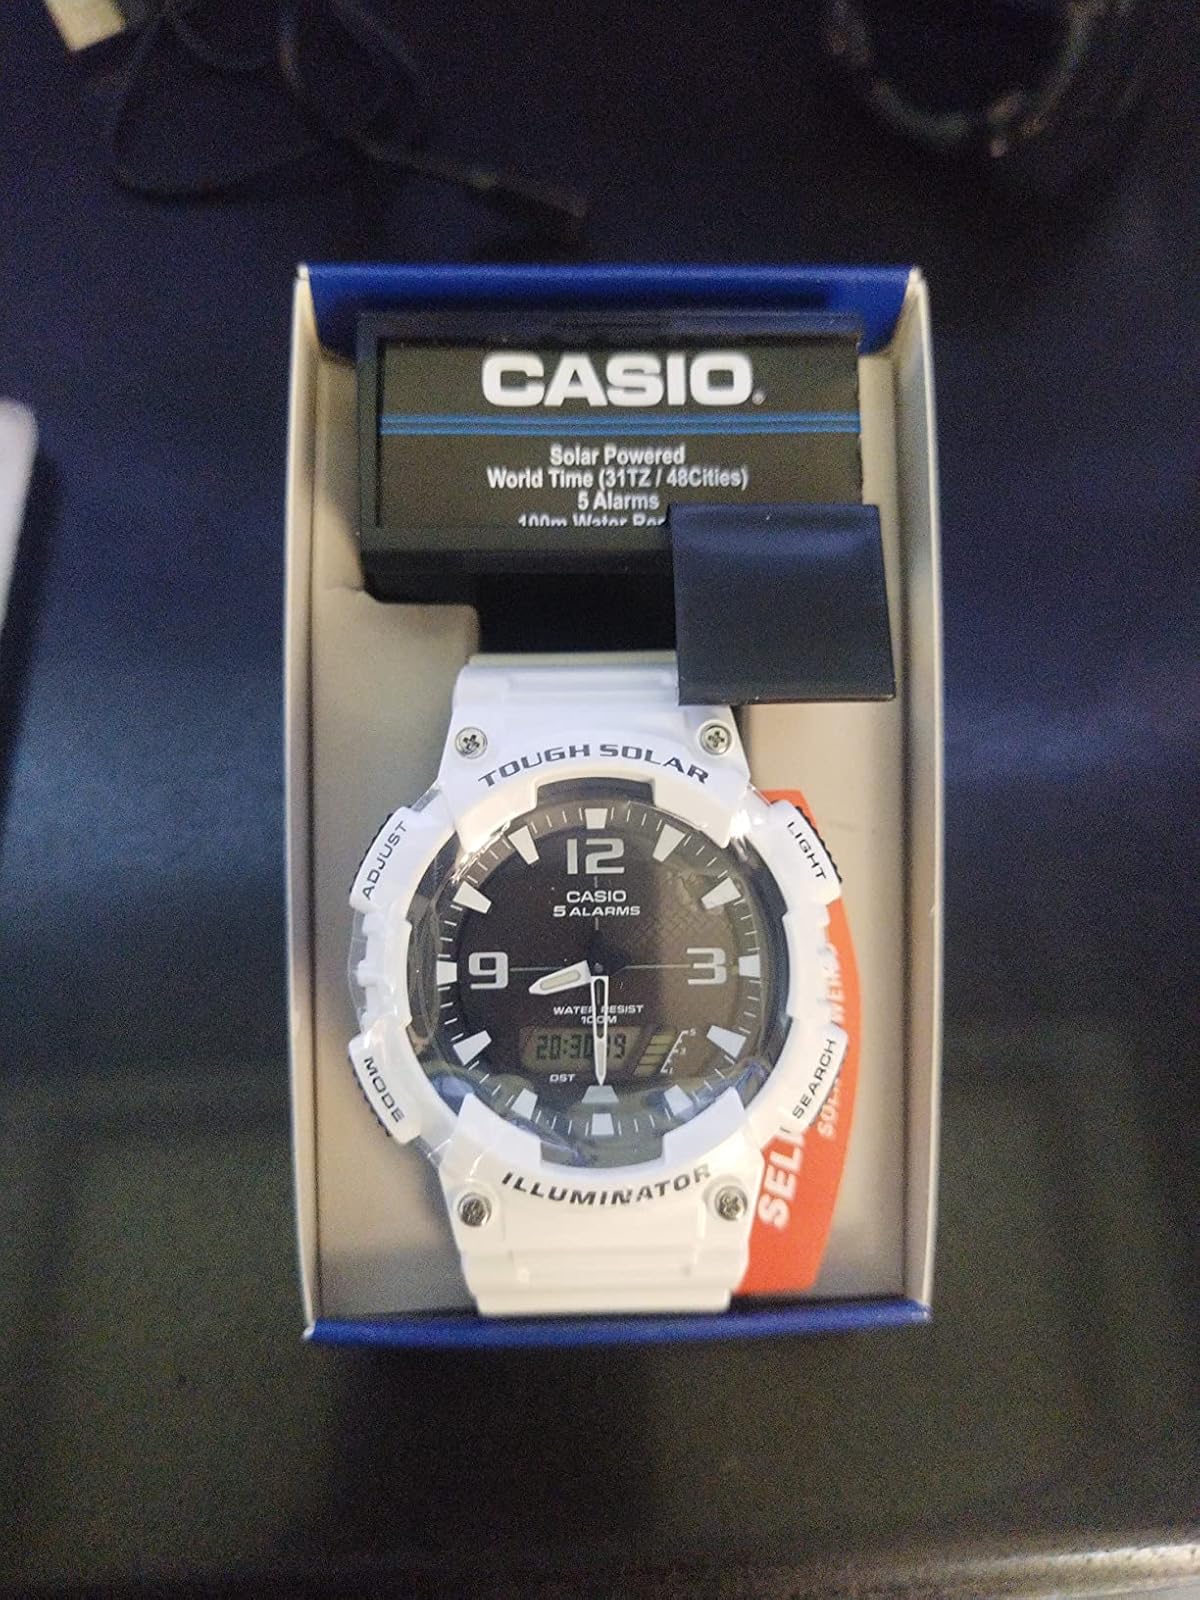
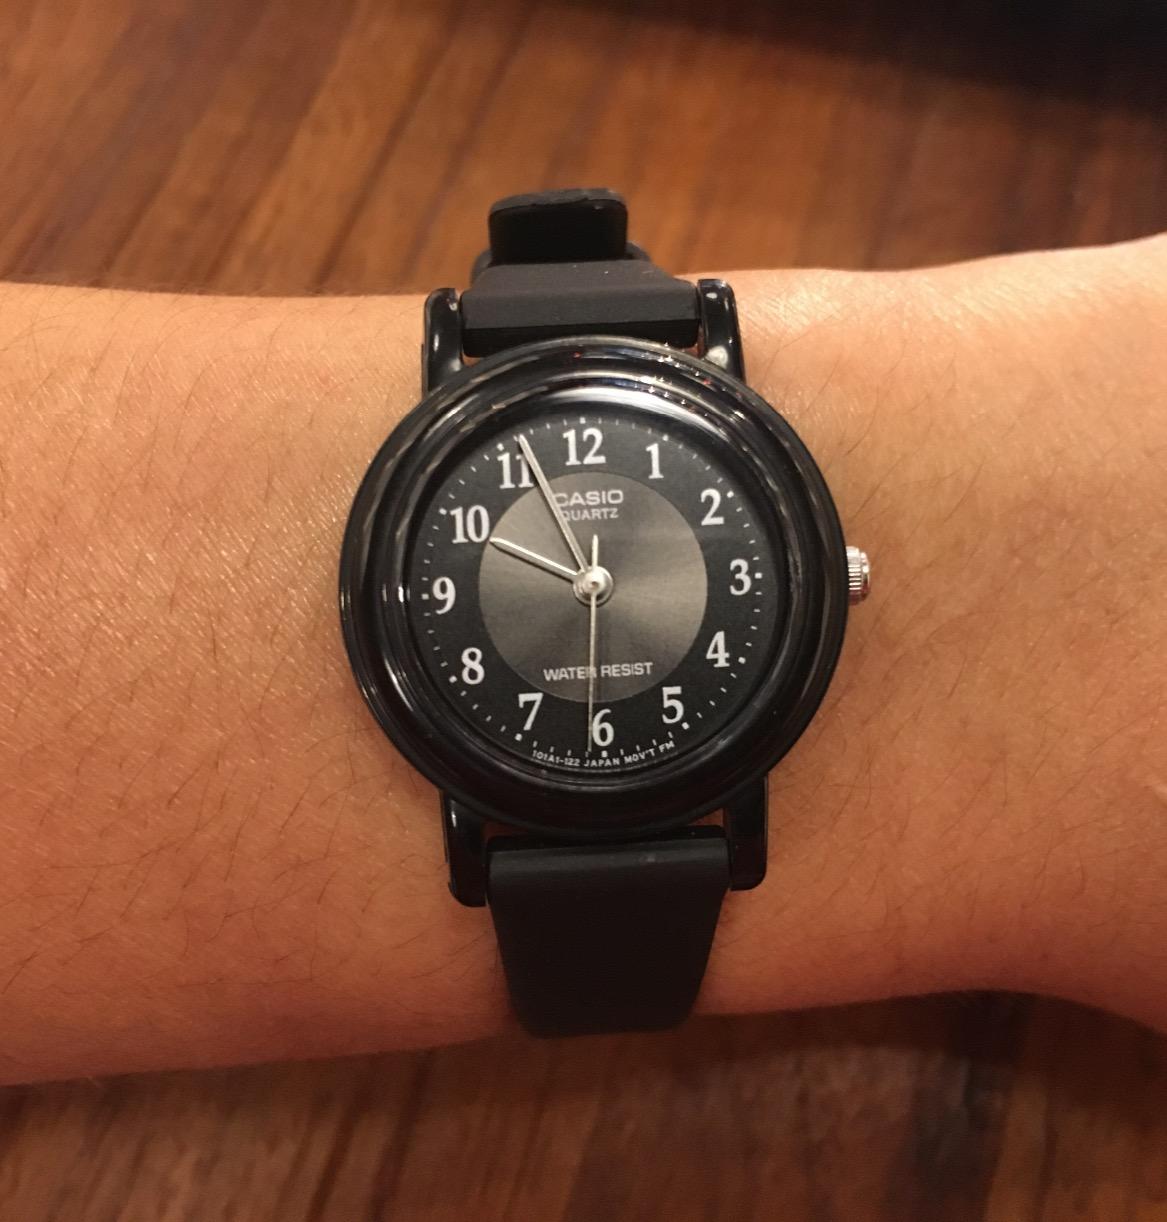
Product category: accessories_watch
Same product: no